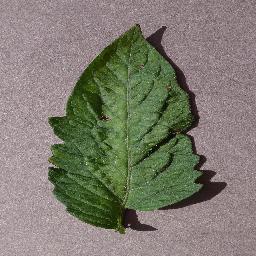
Label: Tomato___Target_Spot